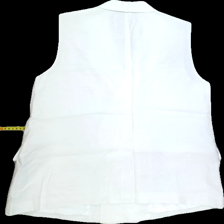
View: back
Type: Blazer
Category: Ladies
Brand: Carin Wester
Colors: White
Material: 50%lin 50%viscose
Pattern: Plain
Cut: Regular, Collar
Size: 44
Season: All
Trend: No trend
Stains: No
Price range: 100-150
Recommended usage: Reuse